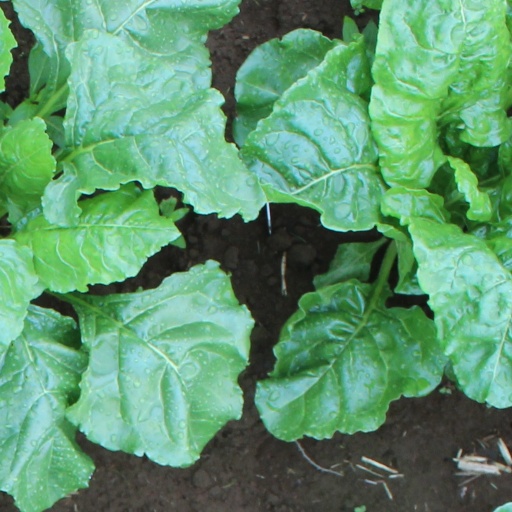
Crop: sugar beet